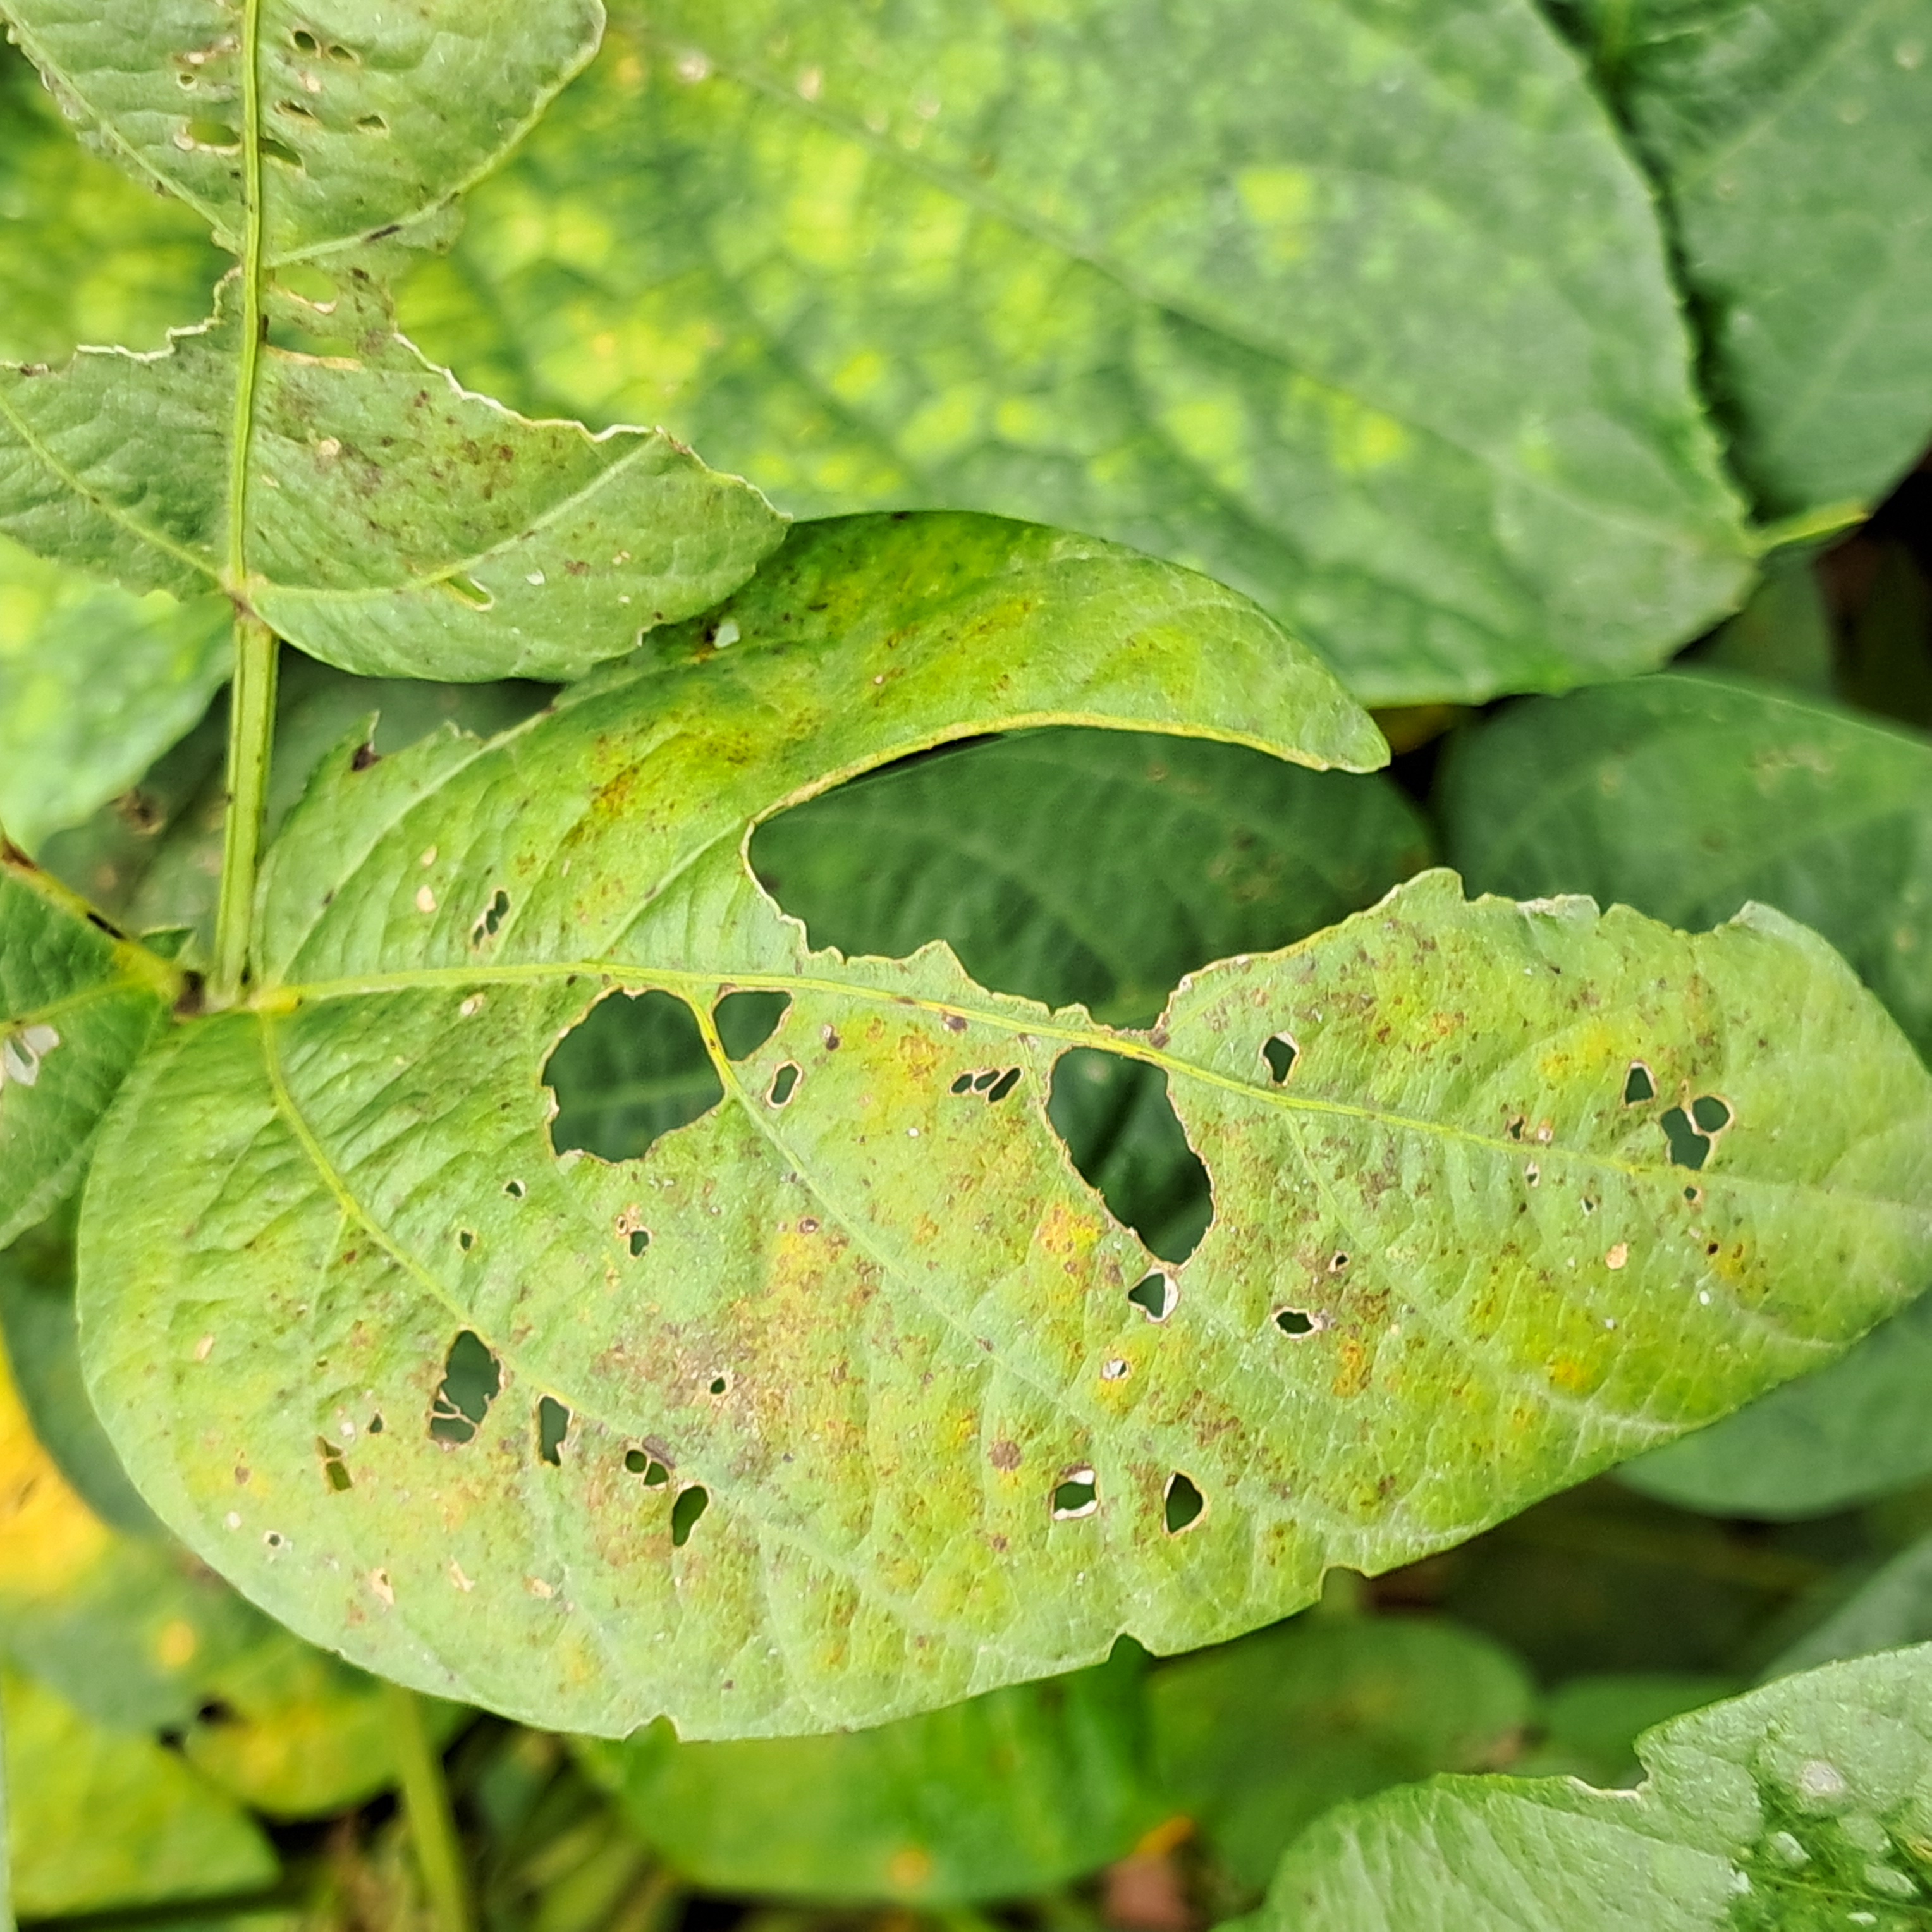
Label: Caterpillar_Semilooper_Pest